Yunnan University

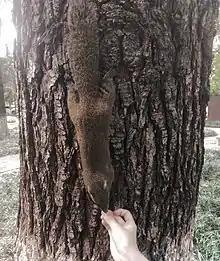
Squirrel-feeding at Donglu Campus

Due to the limited ability to expand in the center of the city, the university has recently developed a second main campus at Chenggong, roughly a 45-minute bus or subway ride from its original campus. Its first year of operation was the 2010–2011 academic year, though the campus has expanded considerably since then.